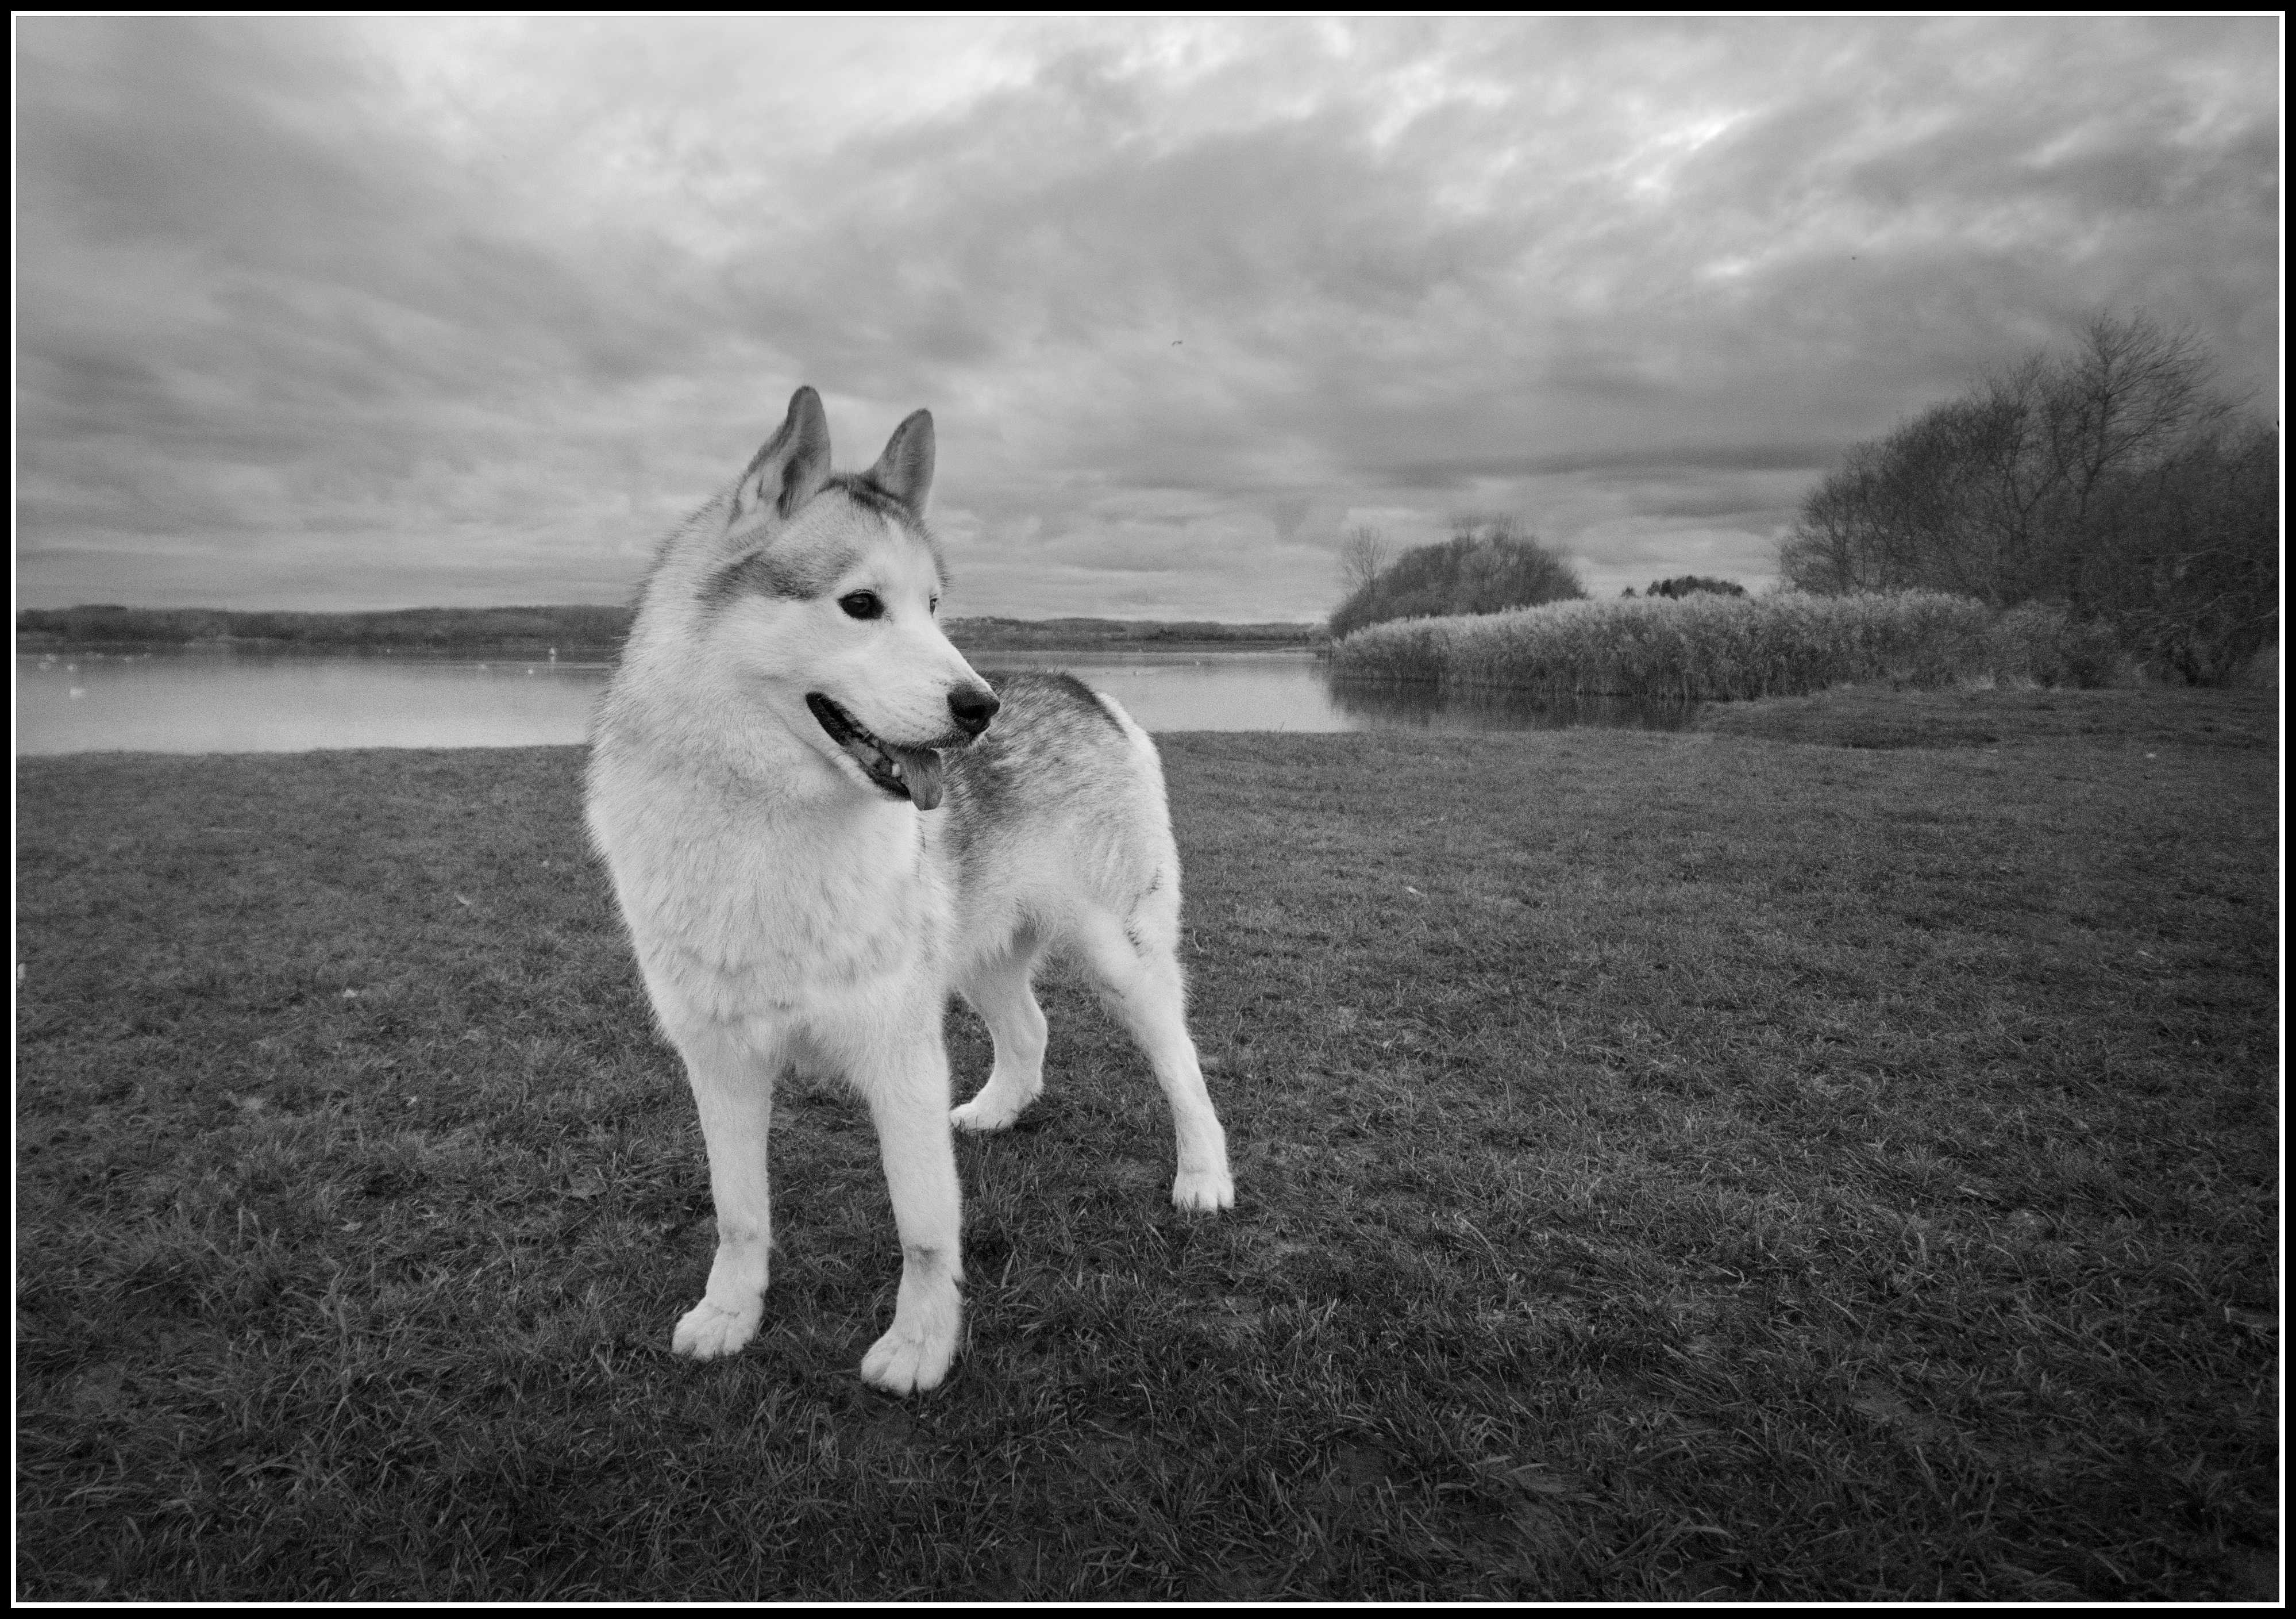
water, grass, black and white, sky, white, dog, animal, canine, wild, pet, park, mammal, wolf, black, monochrome, trees, husky, yorkshire, grey, clouds, pose, vertebrate, pentax, sigma, wakefield, outwood, k5, pugneys, siberian husky, monochrome photography, dog like mammal, dog breed group